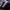
Number: 7